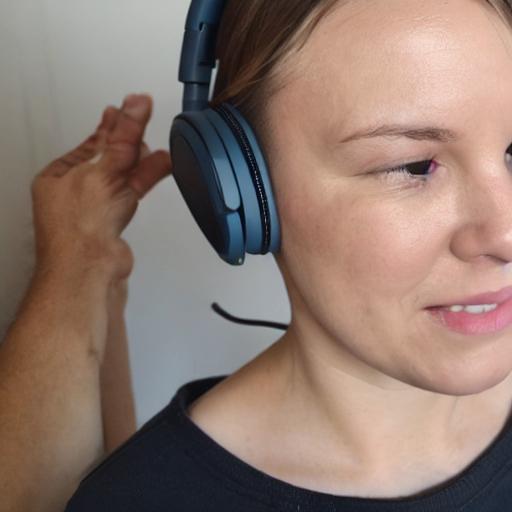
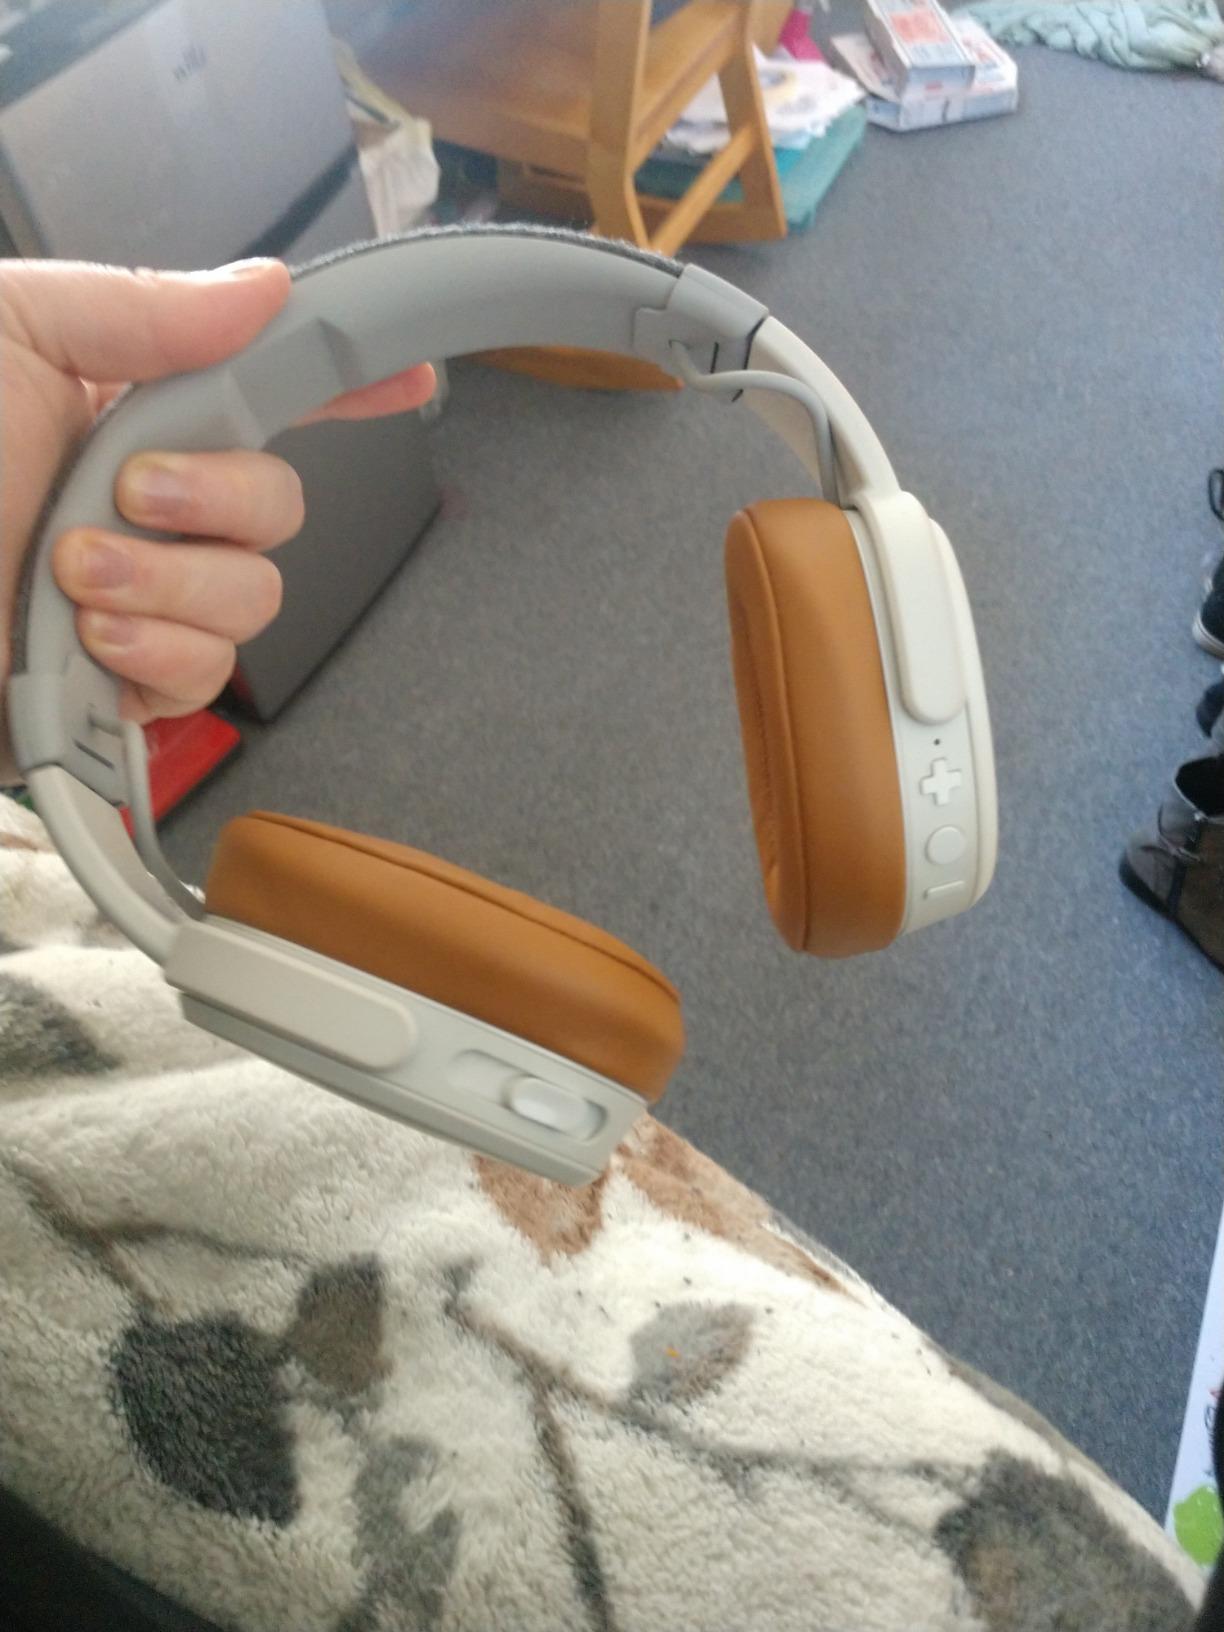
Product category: headphones
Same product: no